Chandi Mandir

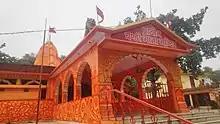
The front gate of Chandi Mandir which lies within Chandimandir Cantonment

Chandi Mandir (Hindi, "Mandir": "Temple") is a Hindu temple dedicated to Chandi the goddess of power, near Chandigarh, located on NH-5 Chandigarh-Kalka highway in Panchkula city of Haryana state of India. It is about 15 km from the city of Chandigarh, which was named after the temple, and about 10 km away from the Mansa Devi Shrine. The temple is situated amidst beautiful surroundings and the backdrop of the Shivalik hills.